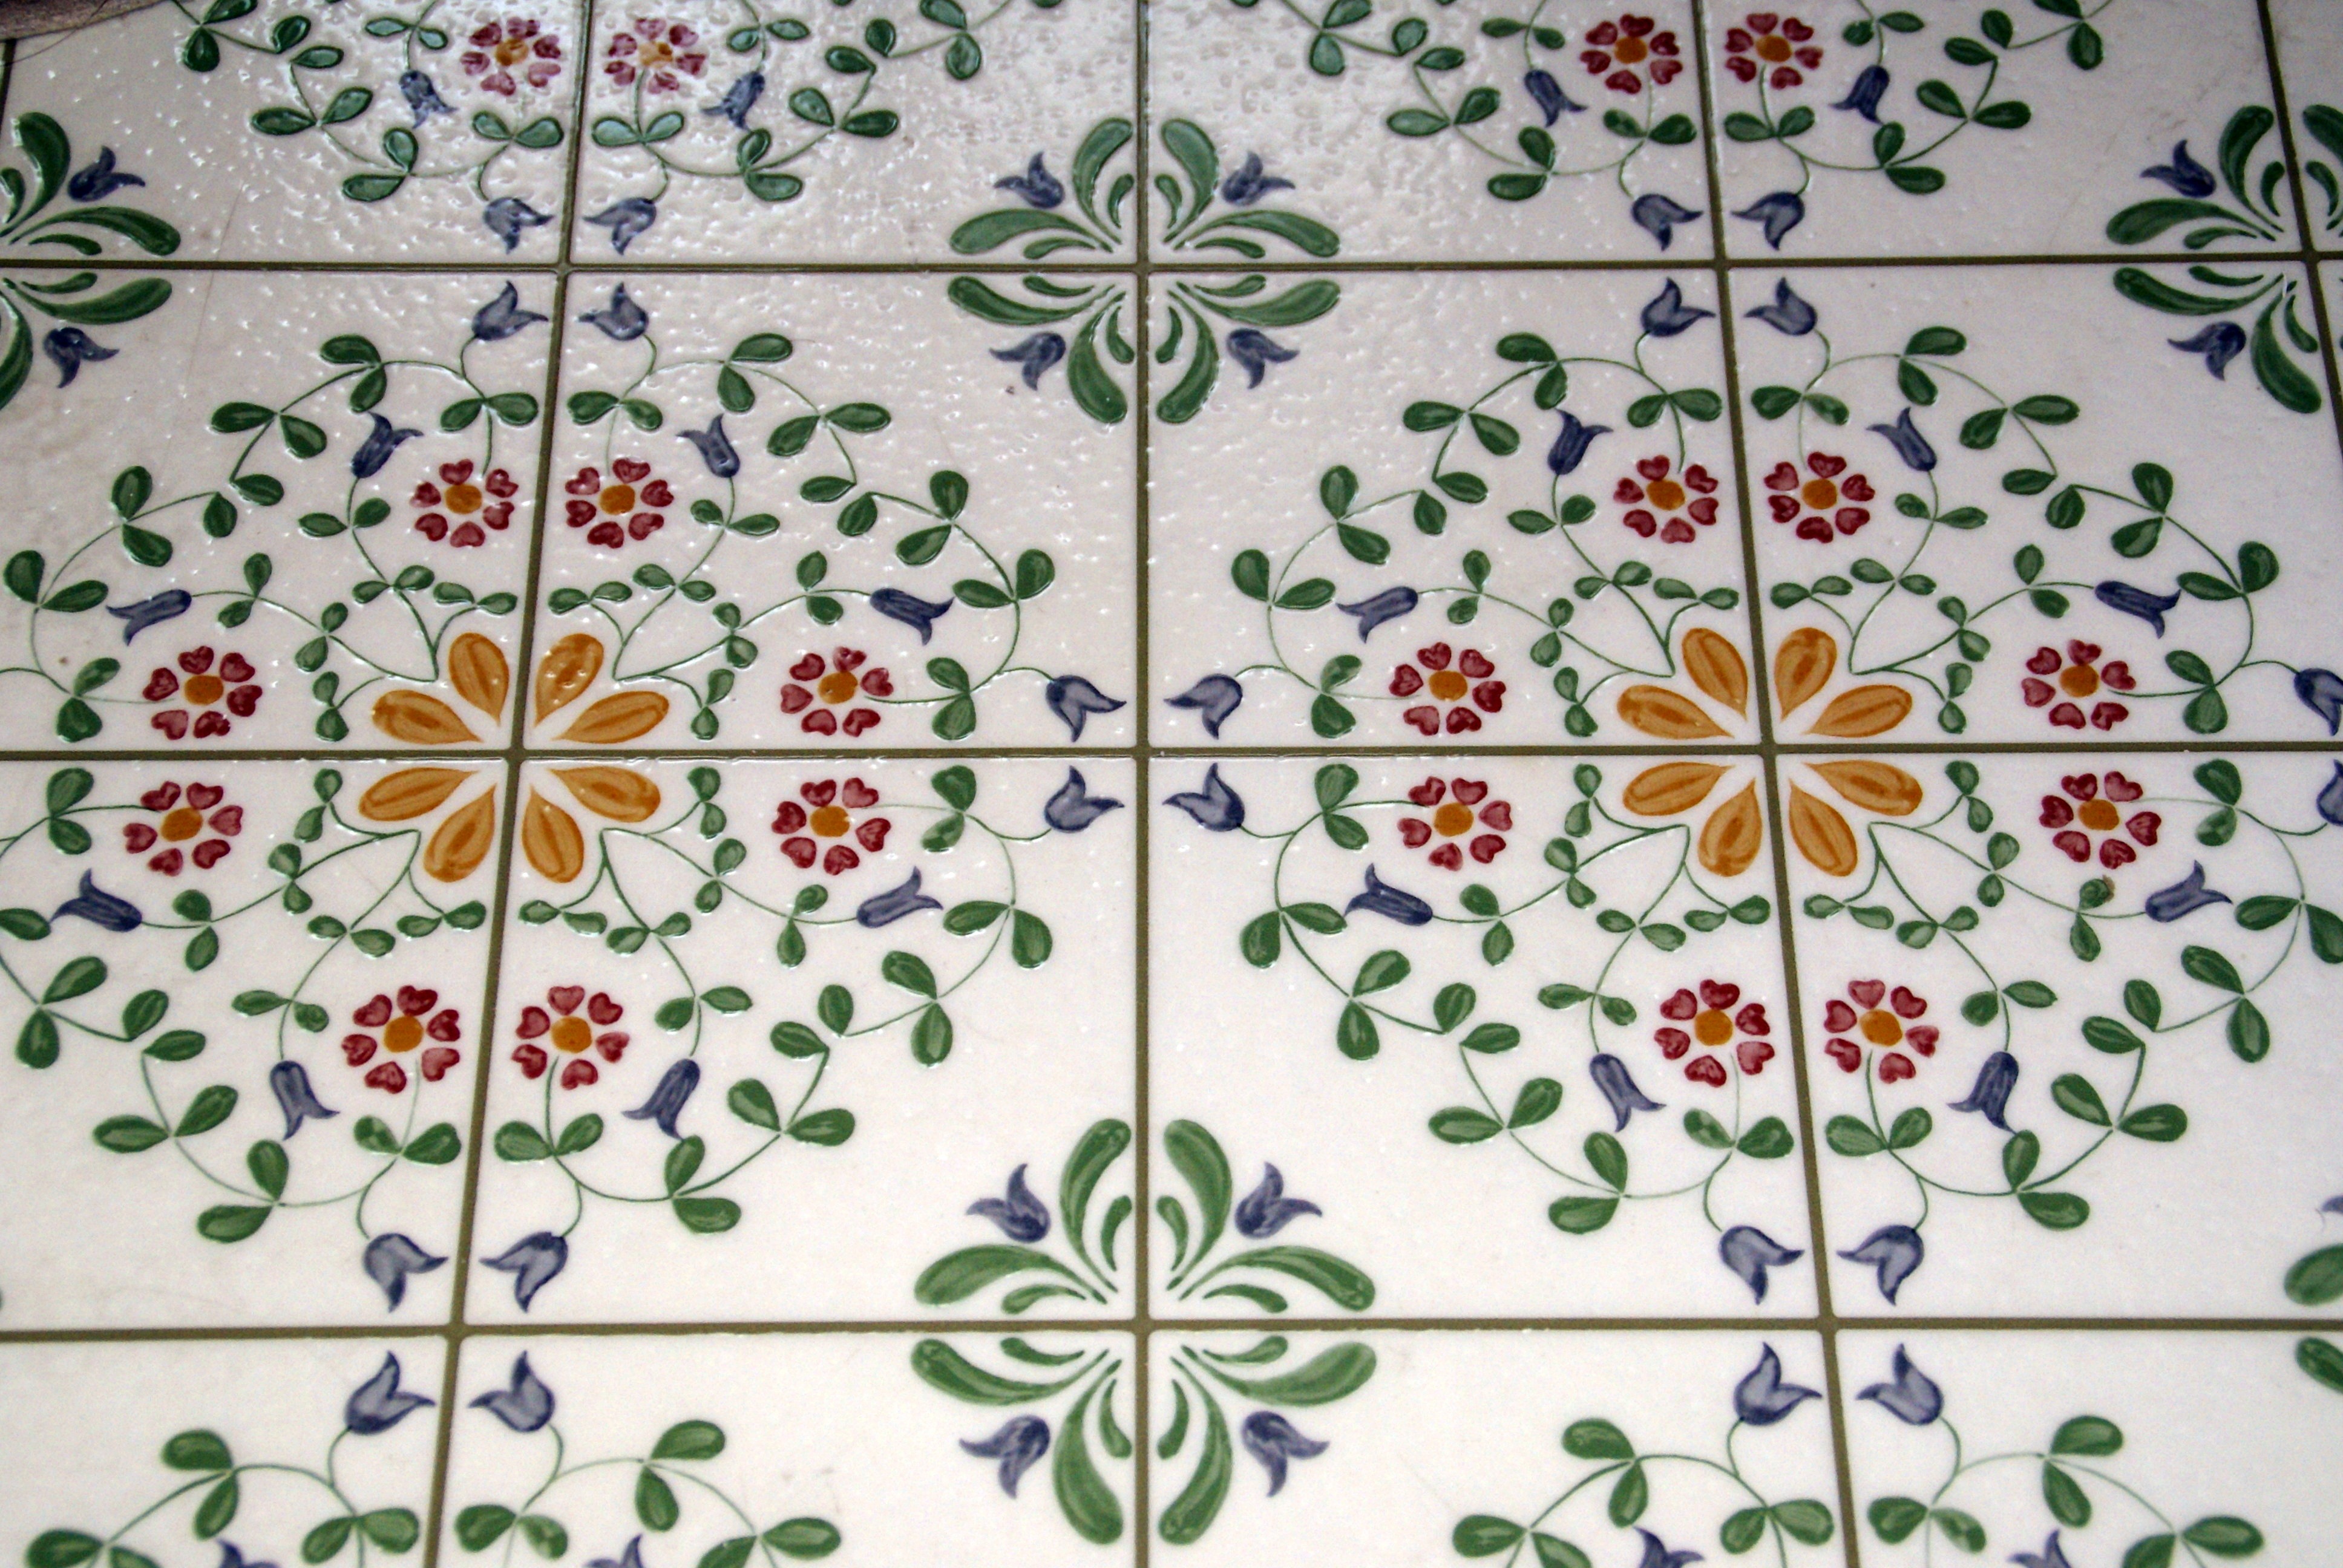
vinyl, flower, floor, pattern, line, geometric, artistic, tile, colorful, circle, artwork, close up, art, background, design, decorative, symmetry, mosaic, colored, designs, flooring, house decor